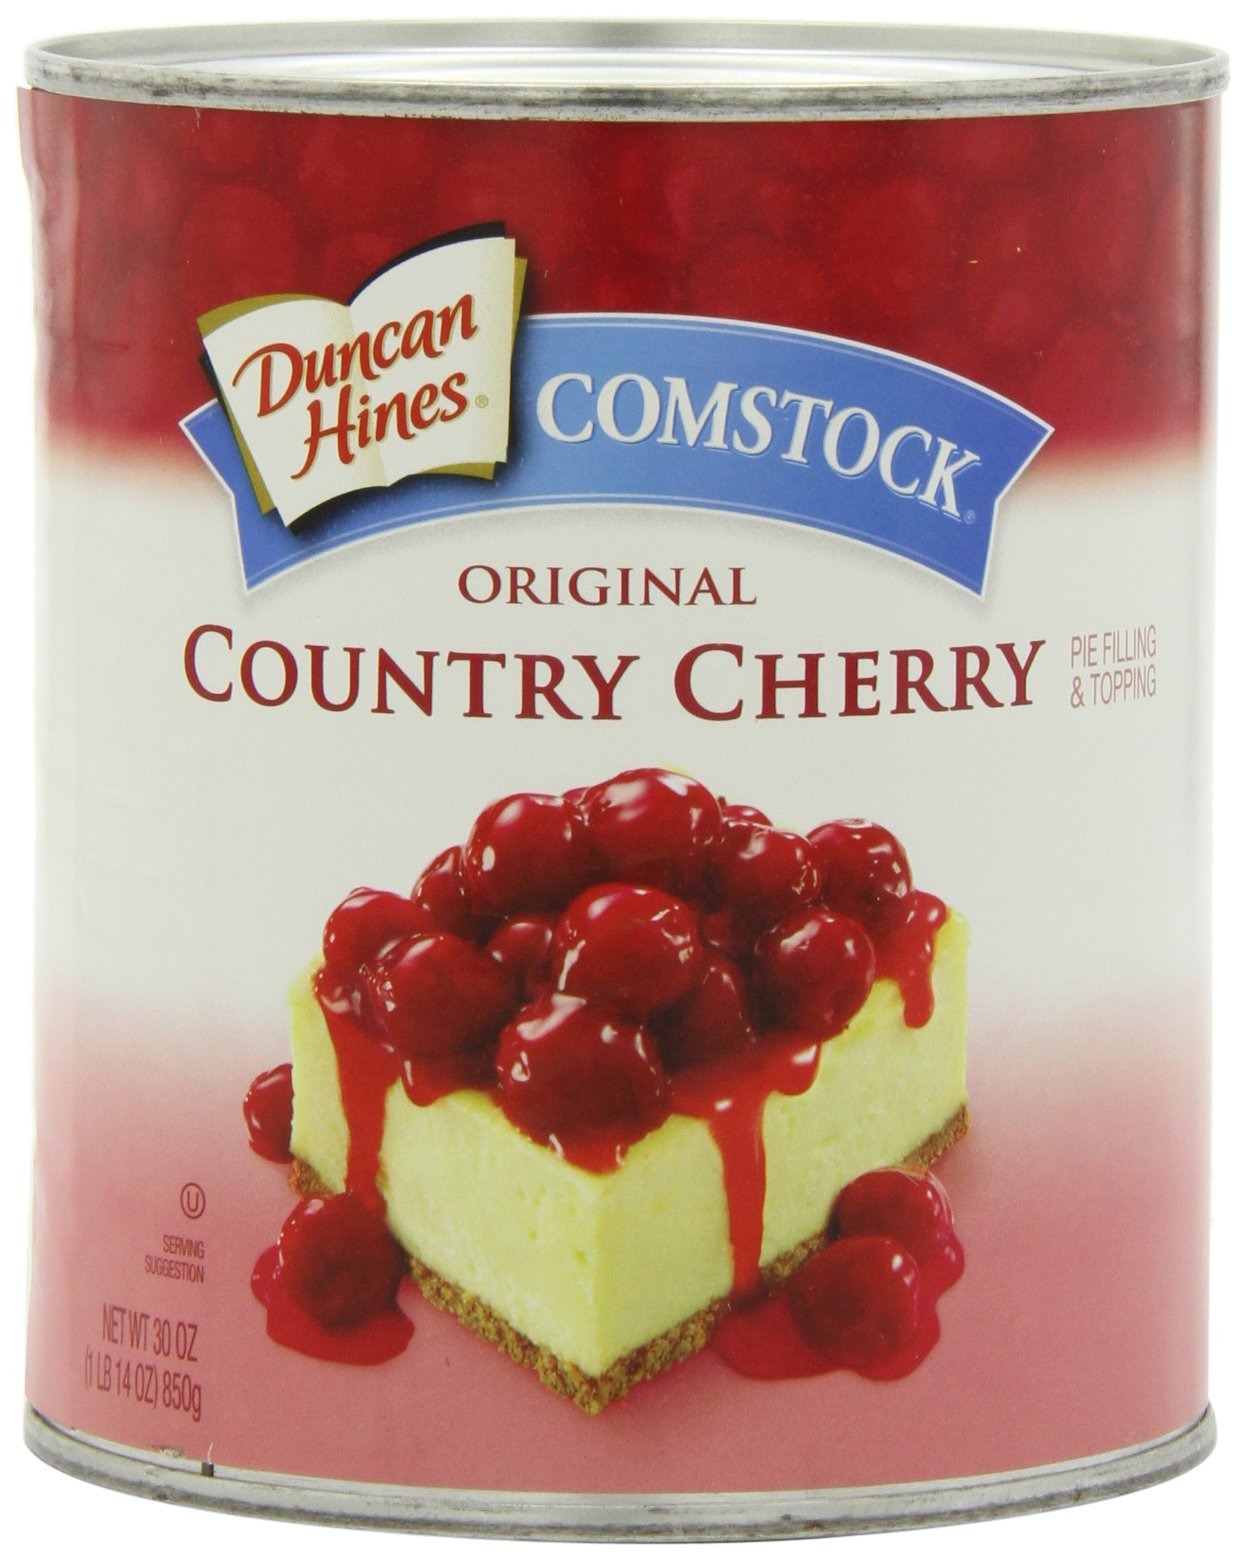
Item Name: Comstock Original Country Pie Filling & Topping, Cherry, 30 Ounce (Pack of 4)
Value: 120.0
Unit: Ounce

Price: 5.12